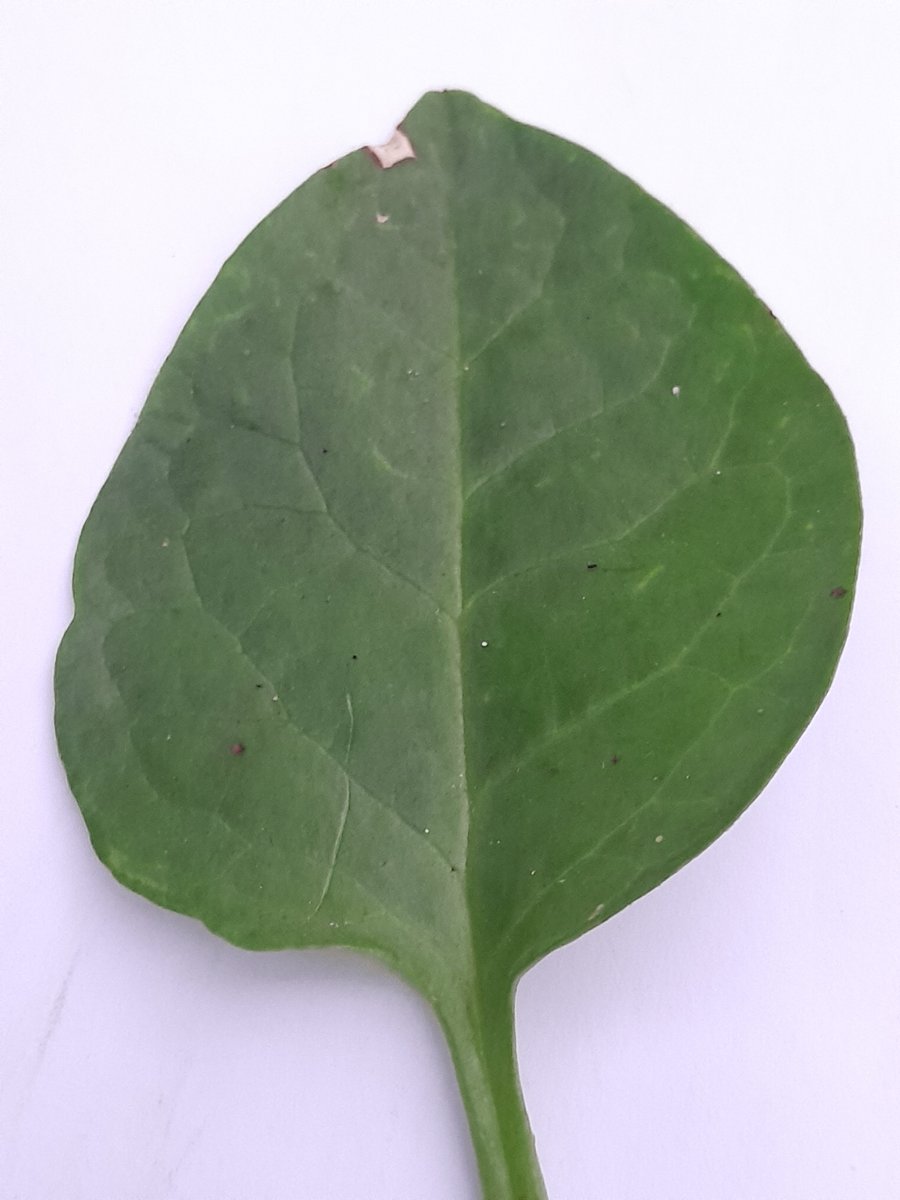
Label: Pest-Damage